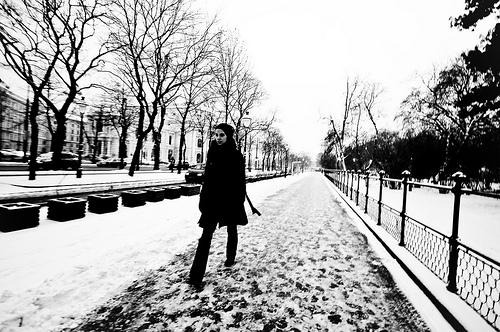
Weather: snow or frosty